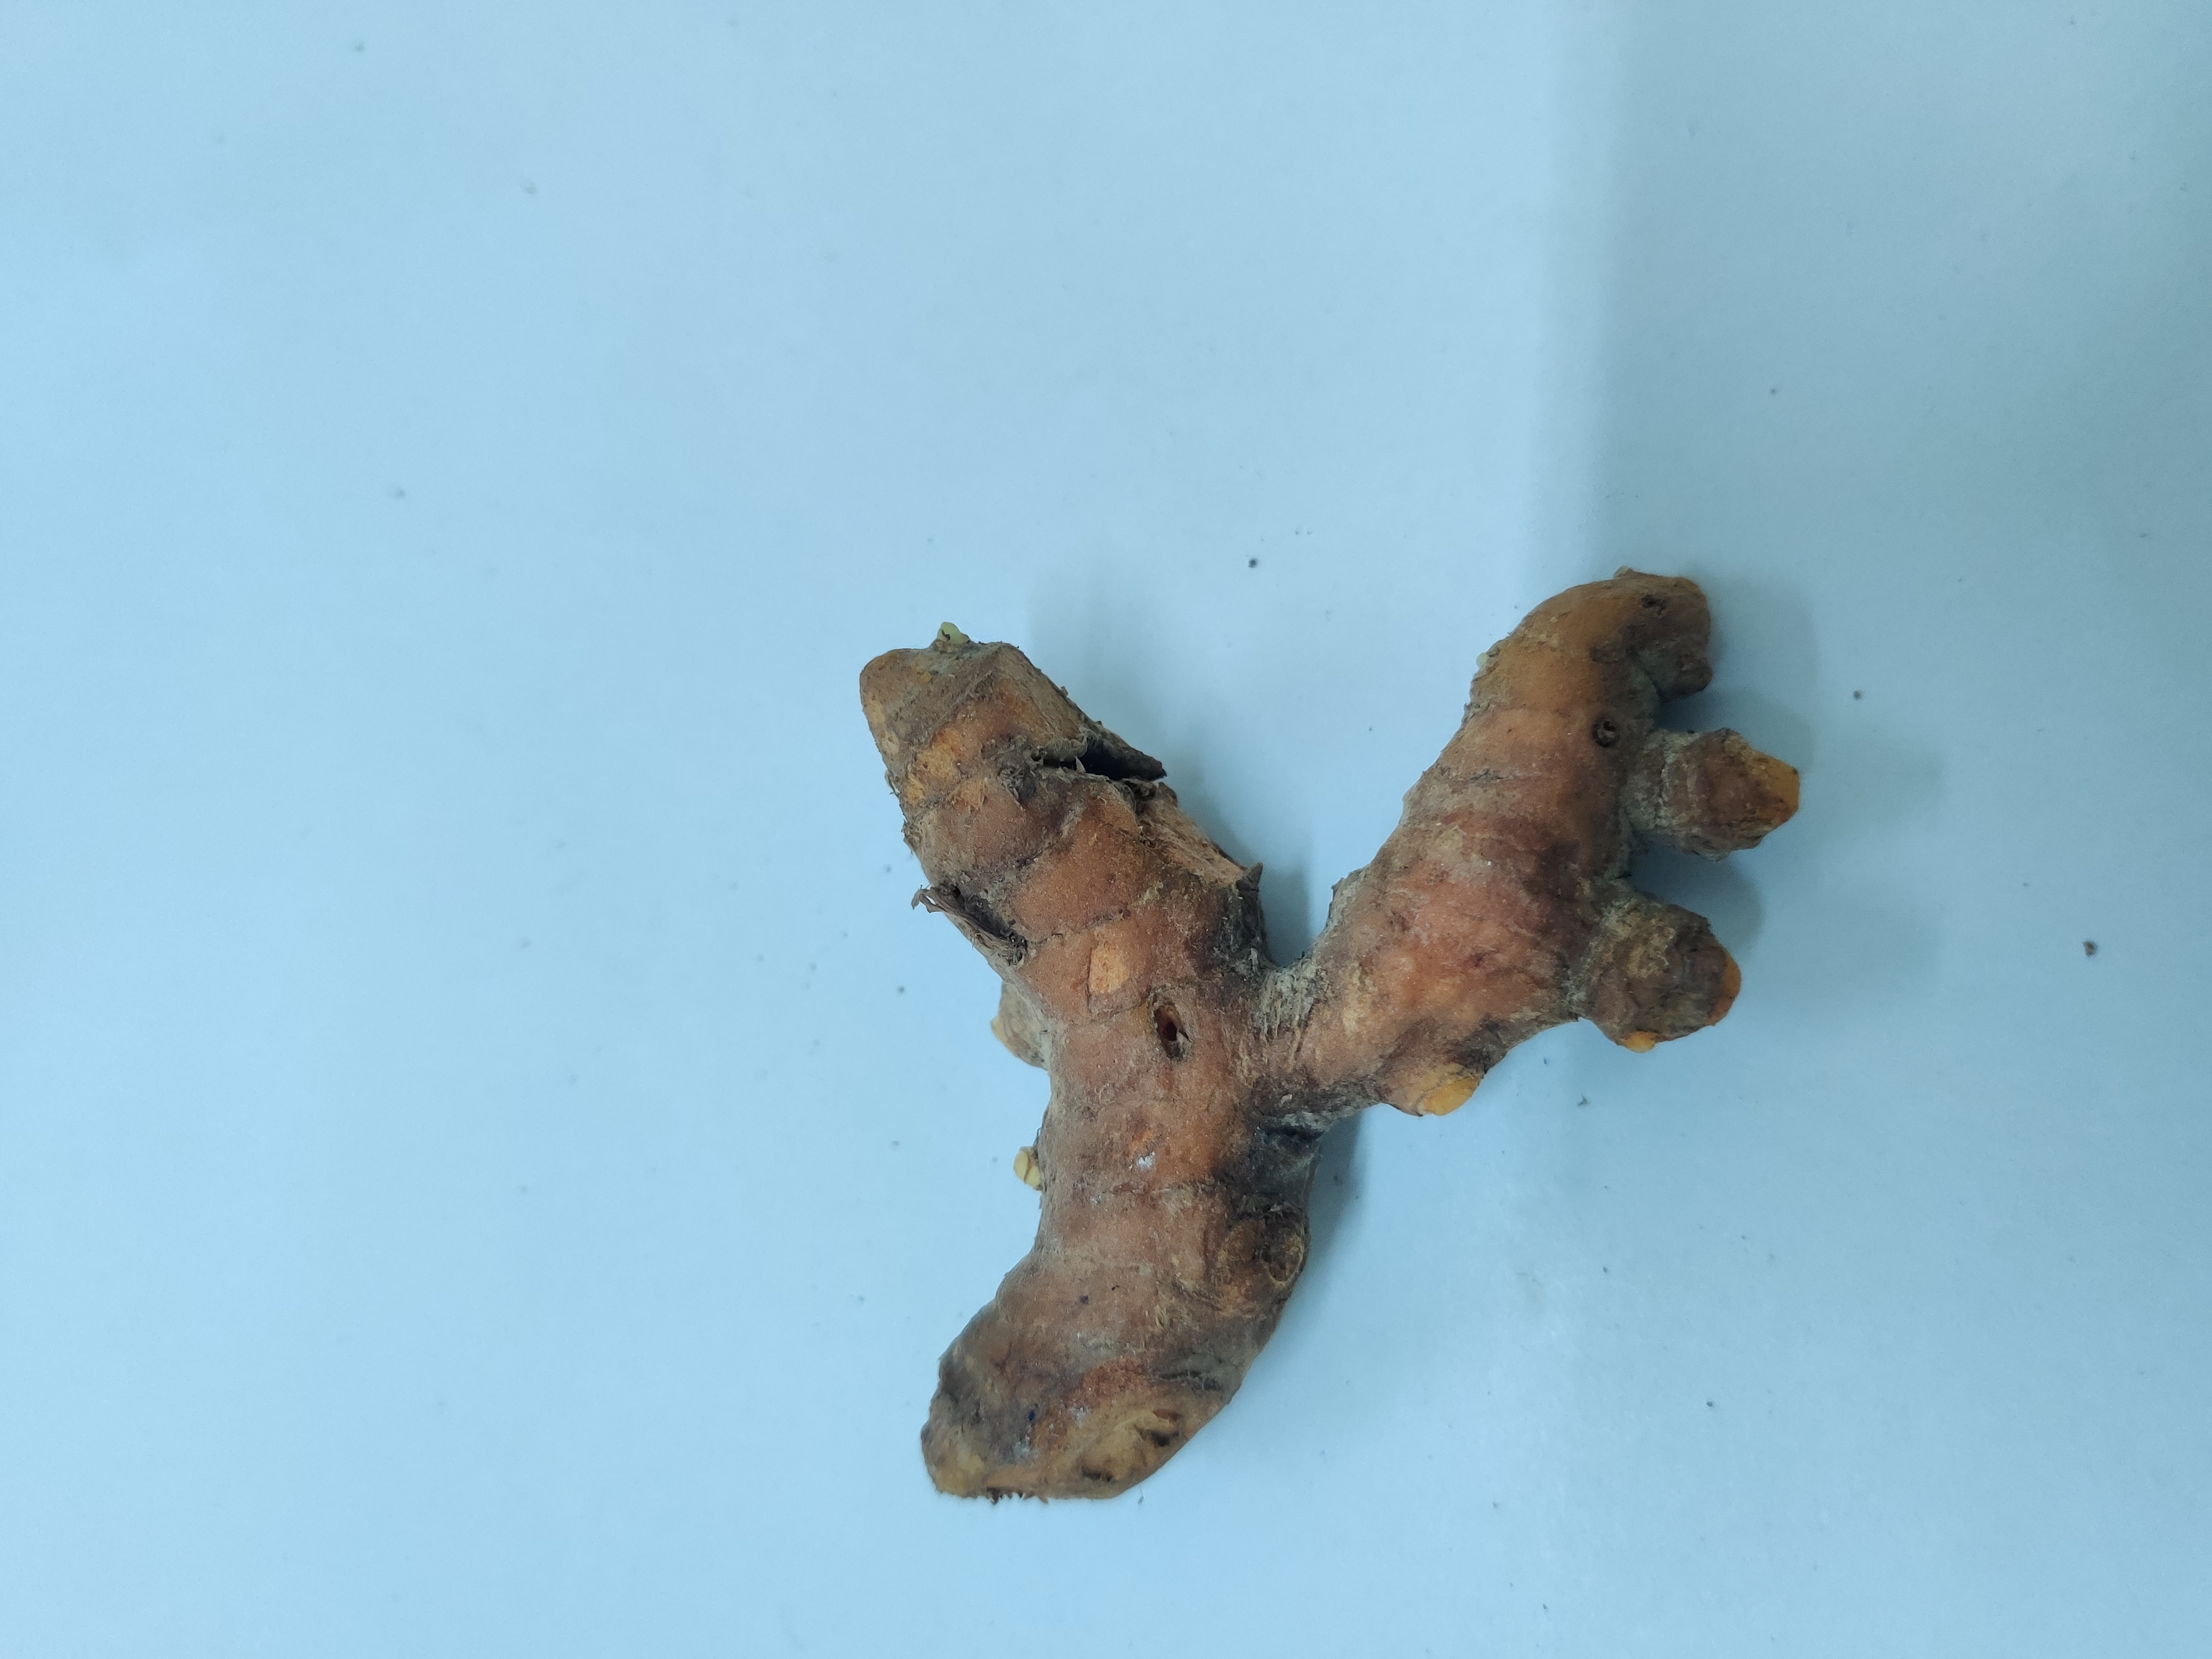
Crop: Turmeric
Condition: Severely Damaged